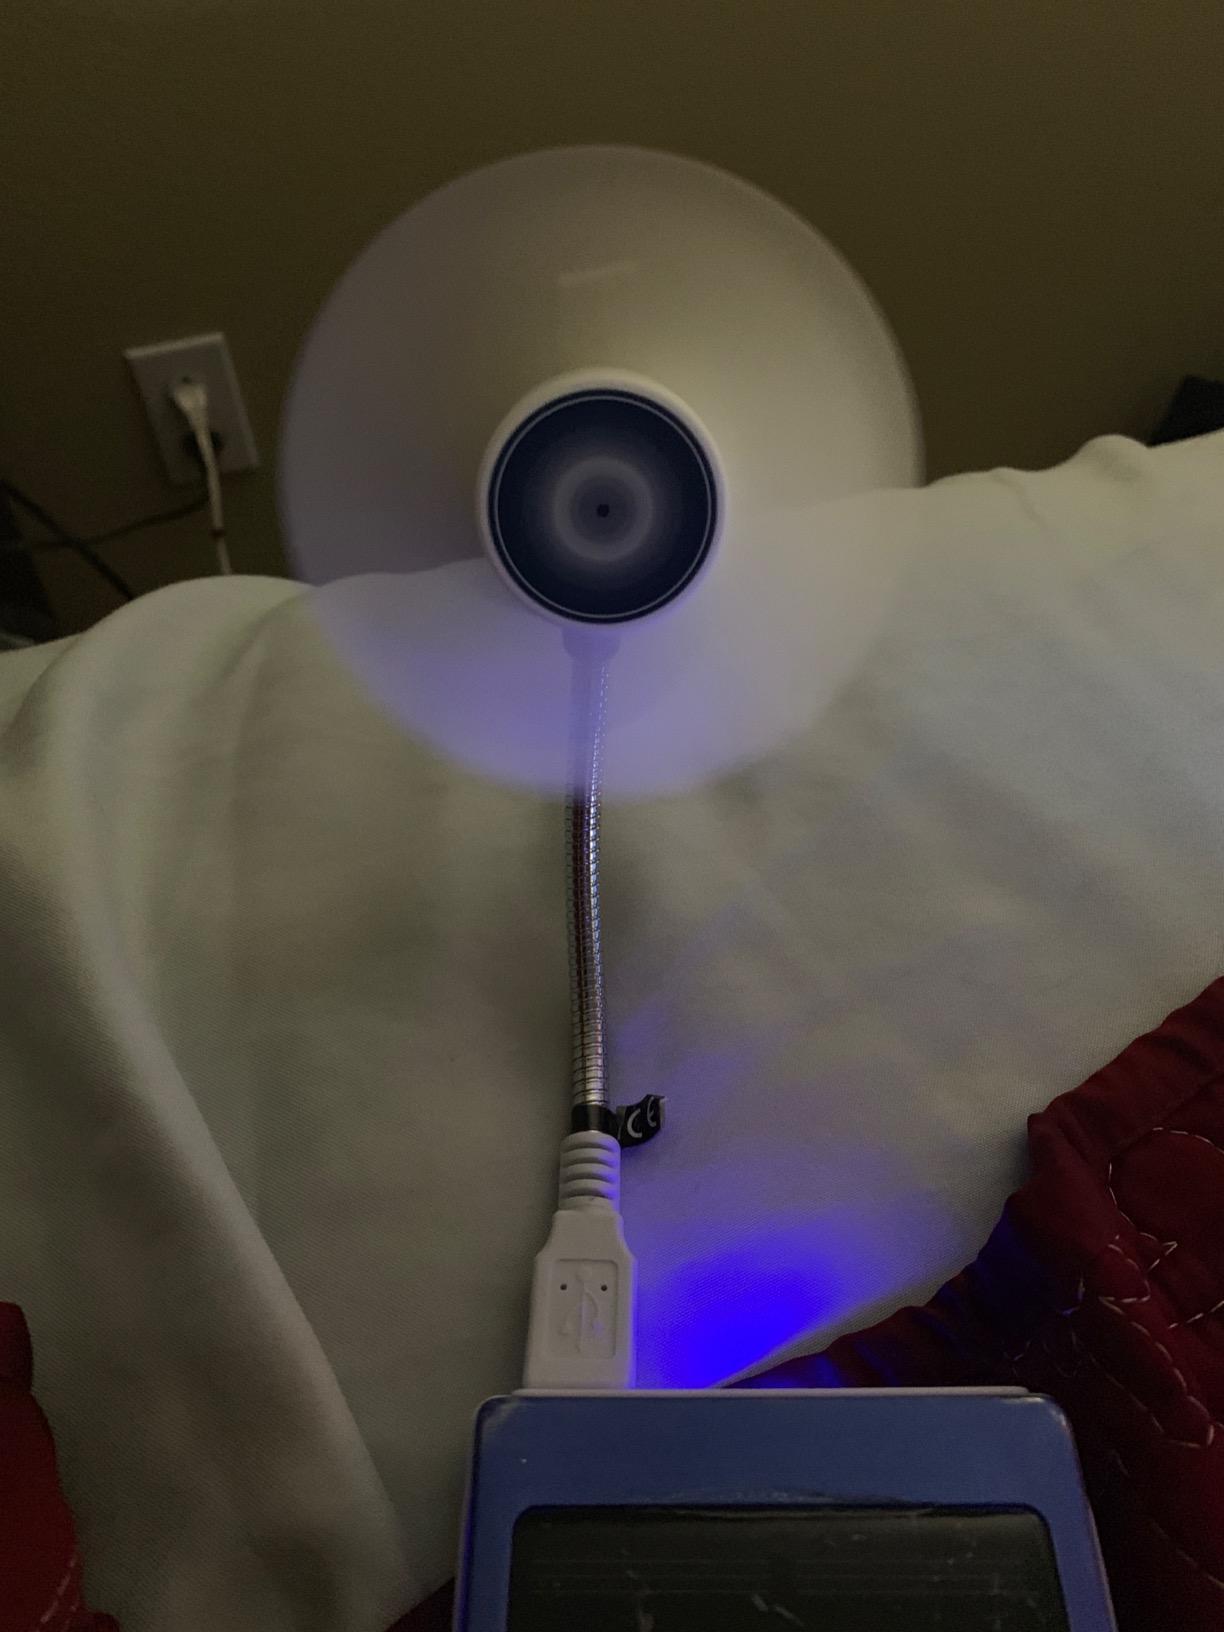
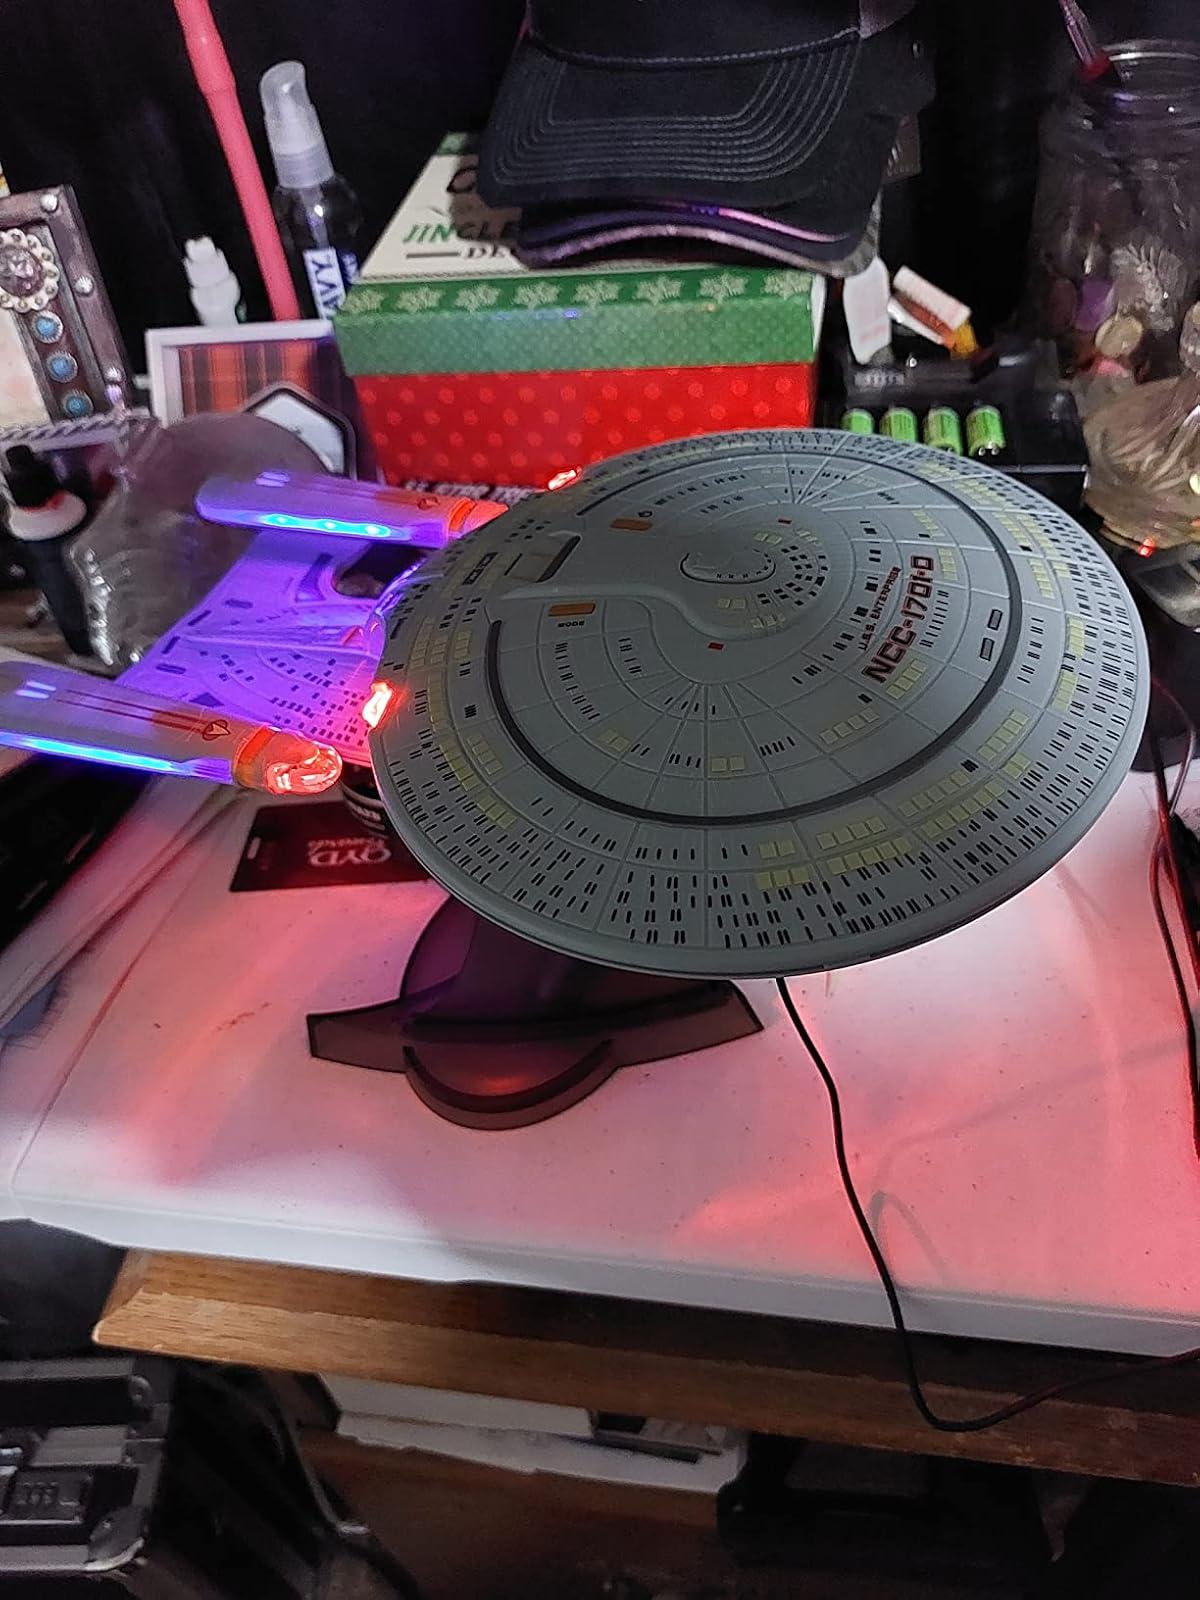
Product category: fan
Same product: no